Eternity (2018 film)

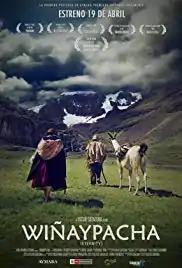
Film poster

Eternity is a 2018 Peruvian drama film directed by Óscar Catacora. It was selected as the Peruvian entry for the Best Foreign Language Film at the 91st Academy Awards, but it was not nominated. It is the first film to be done entirely in the Aymara language.